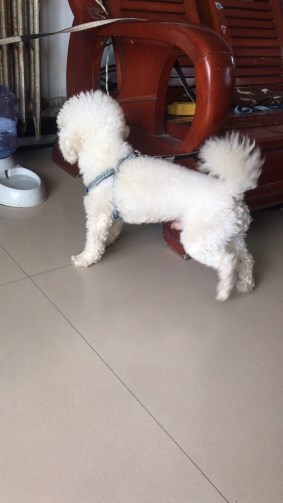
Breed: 2925-n000114-toy_poodle